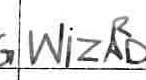
Label: Wizards